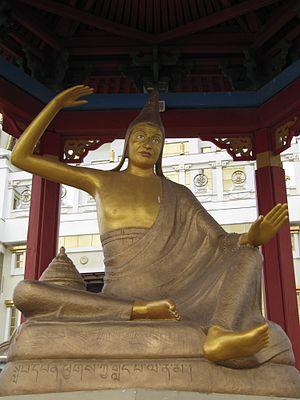
Dignāga, célèbre bouddhiste indien du Vᵉ au VIᵉ siècle, réformateur et fondateur de la nouvelle logique (Hetuvidyā ou nyāya) bouddhique.